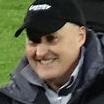
Age: 53